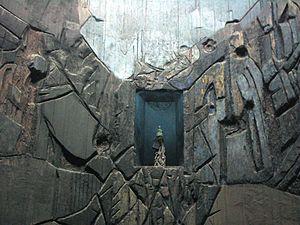
Le sanctuaire de Notre Dame d'Arantzazu est un sanctuaire marial situé dans la municipalité d'Ognate au Guipuscoa, dans le Pays basque. On y vénère la Vierge d'Arantzazu, patronne de cette province.